Anders Indset

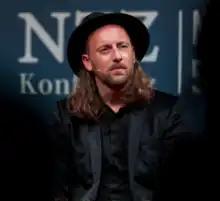
Anders Indset

Anders Indset [ˈɑnːdəʂ ˈɪndˌsɛt] (born 11 April 1978) is a Norwegian philosopher, author, tech-investor and public speaker – often referred to as "the business philosopher". Among the philosophical and socio-political ideas he has advanced in his books are the quantum economy, reflection on the simulation hypothesis, the final narcissistic injury of mankind, infinite organization, artificial human intelligence (AHI) and anticipated future. He has been recognized by Thinkers50 as one of the leading contemporary business thinkers and has regular appearances in the media on topics at the intersection of technology, leadership, and philosophy.